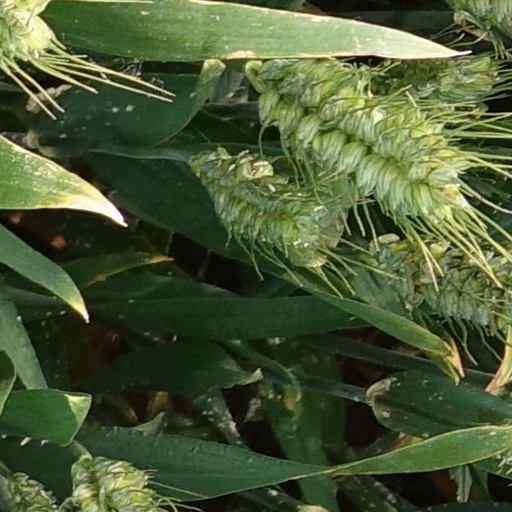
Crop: wheat